Multan Cantt

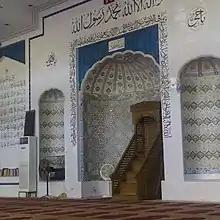
Inside view of Laal Masjid Multan Cantt

Cantt consists of a number of beautiful mosques. Cantt Eid Gah Mosque is a big mosque of Cantt. Following is the list of Mosques in Multan Cantt: